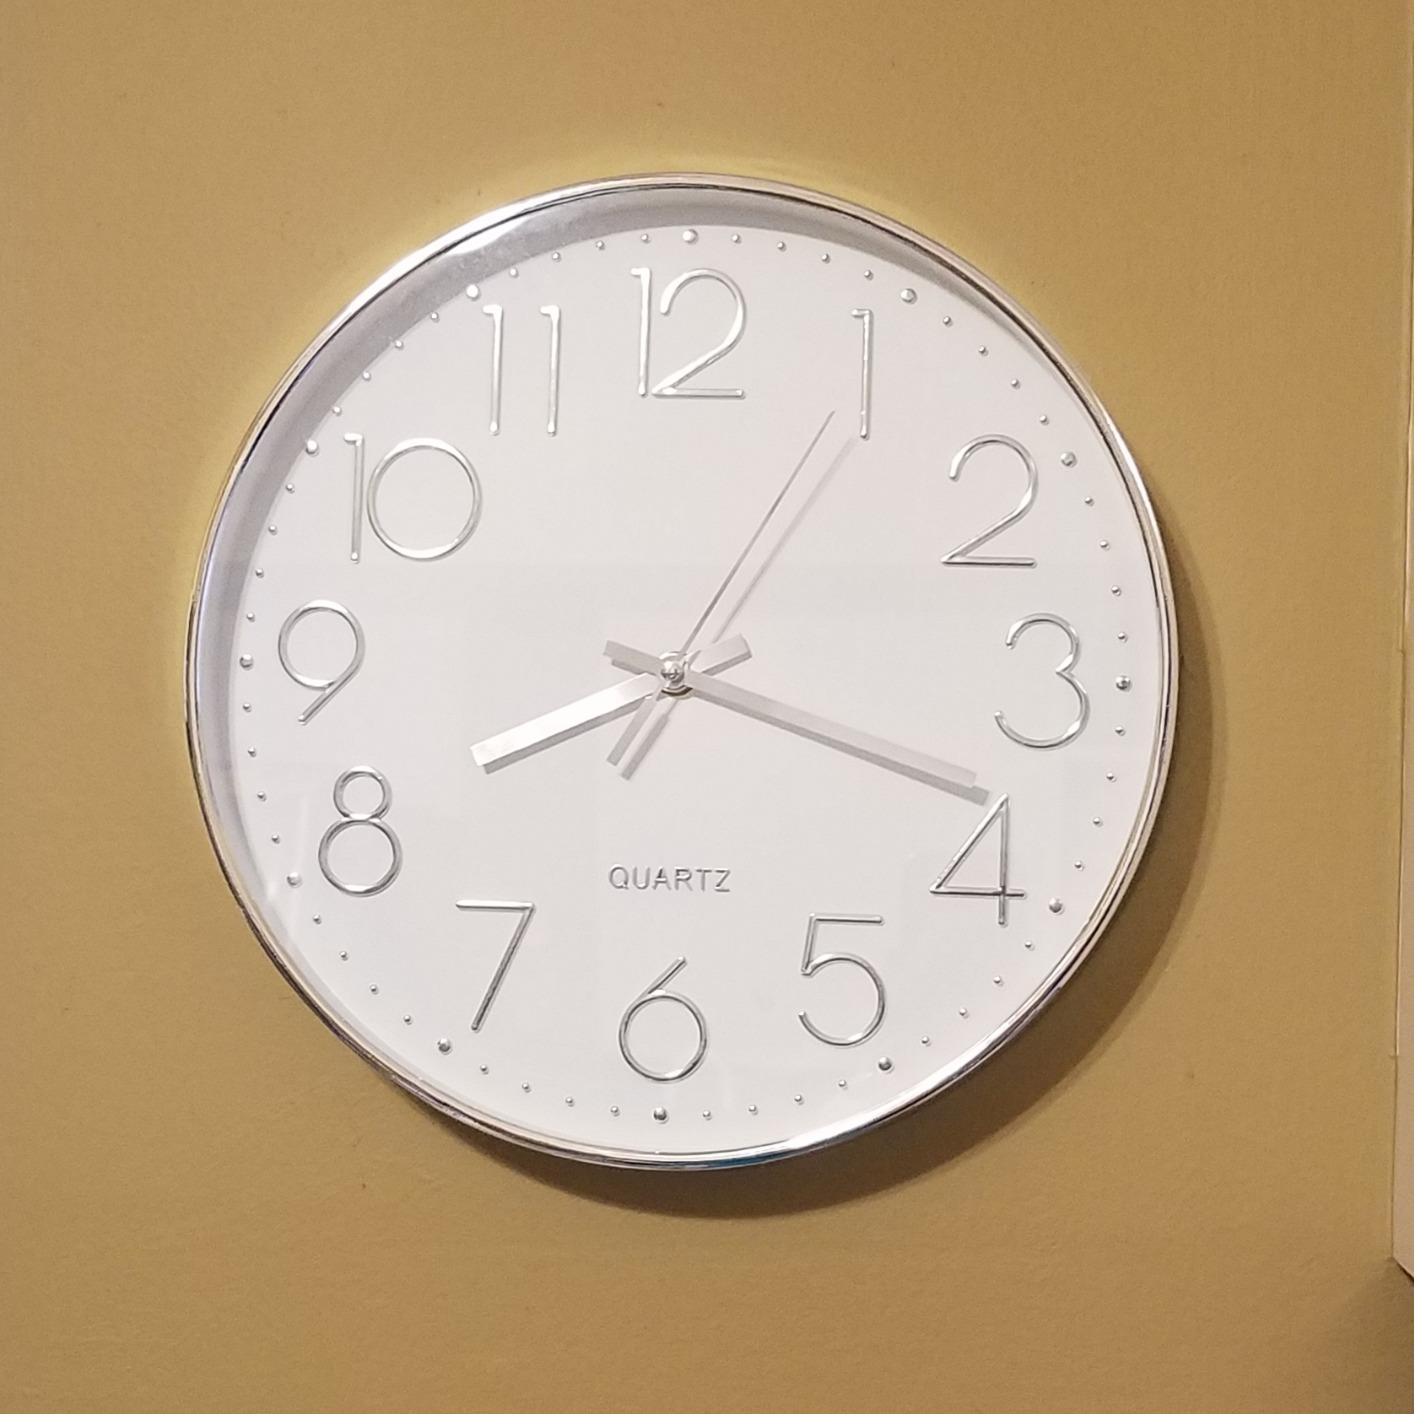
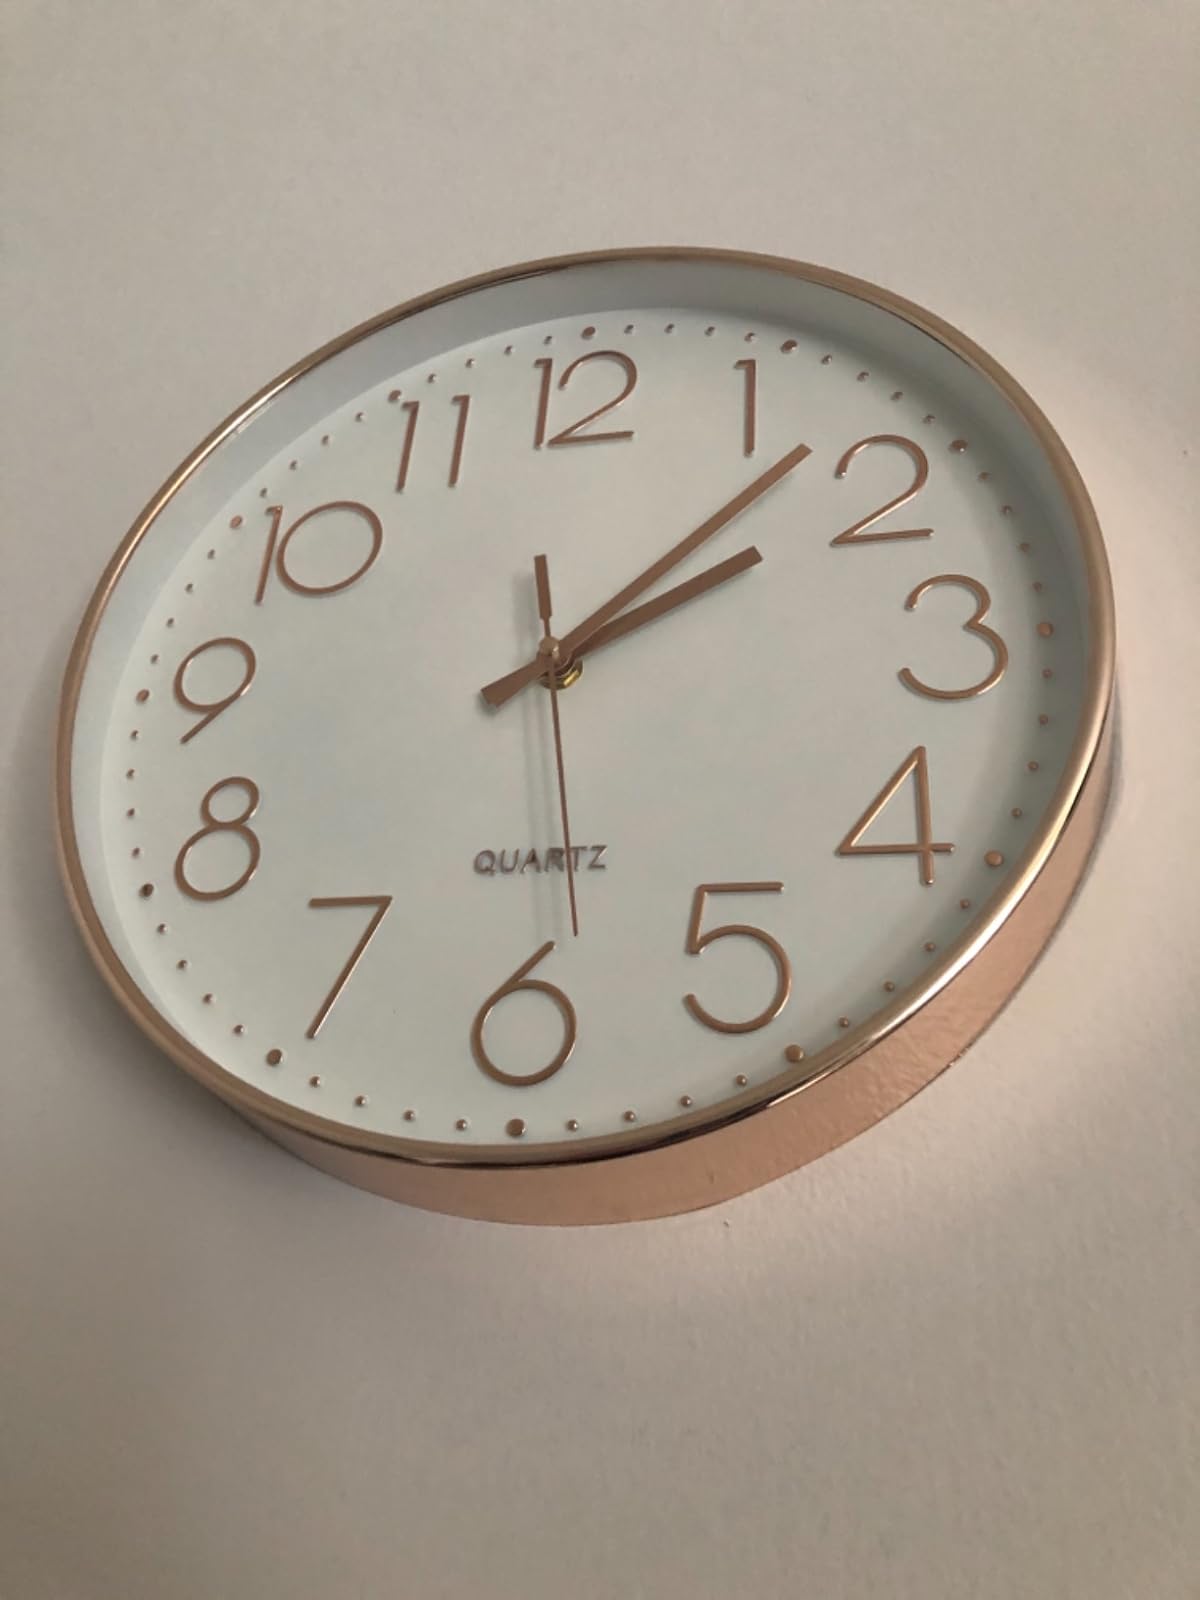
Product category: clock
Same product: no